Greg Iles

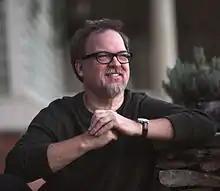
Greg Iles in 2013

Greg Iles (born 1960) is an American novelist who lives in Mississippi. He has published seventeen novels and one novella, spanning a variety of genres.